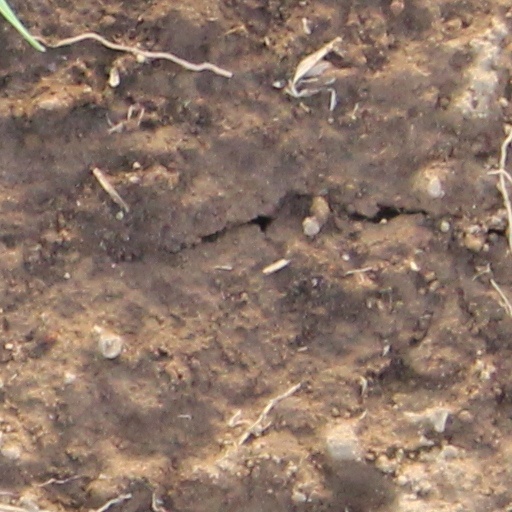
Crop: wheat